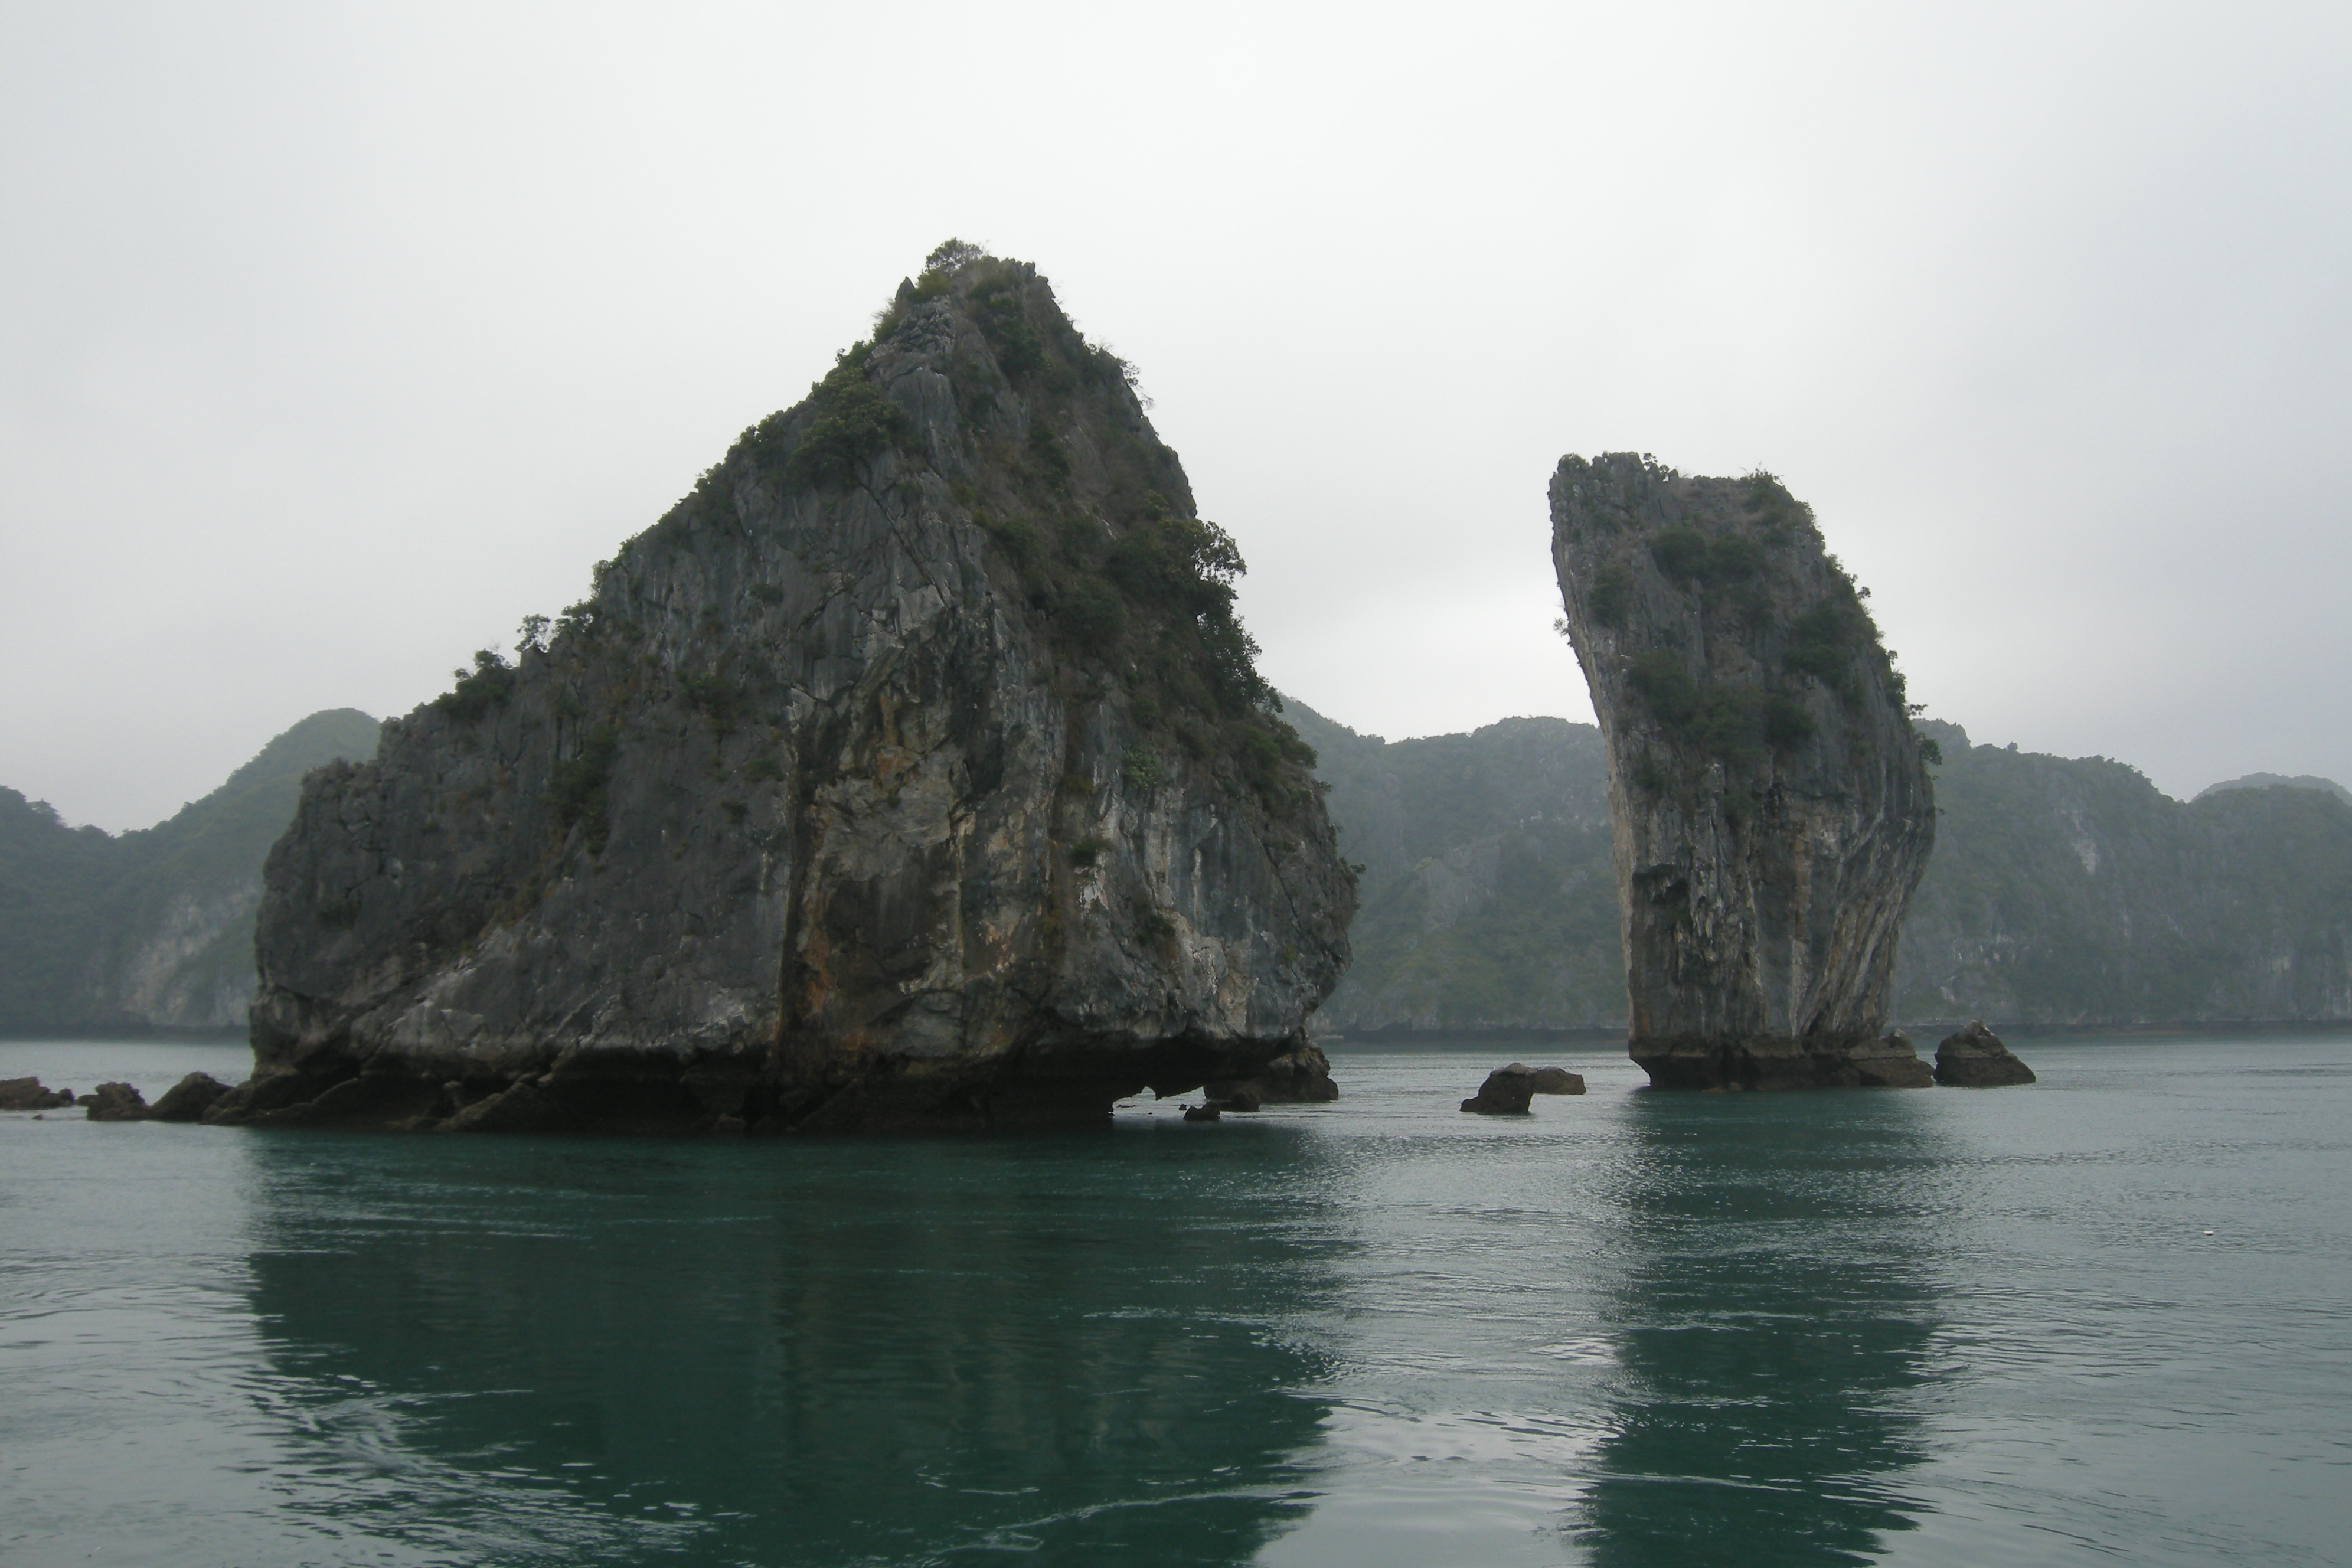
user: text: Trong hình có bao nhiêu khối đá lớn nổi bật ở tiền cảnh?
assistant: text: Hai

user: text: Phong cảnh trong hình thuộc về địa danh nổi tiếng nào của Việt Nam?
assistant: text: Vịnh Hạ Long

user: text: Các khối đá vôi và cảnh quan biển như thế này có ý nghĩa gì đối với du lịch Việt Nam?
assistant: text: Chúng là di sản thiên nhiên thế giới, điểm đến du lịch nổi tiếng thu hút du khách và có giá trị cao về mặt địa chất, sinh thái.

user: text: Dựa vào hình ảnh, hãy mô tả loại địa hình và điều kiện thời tiết tại địa điểm này, đồng thời giải thích vai trò của các thực vật trên vách đá đối với hệ sinh thái địa phương?
assistant: text: Địa hình là các núi đá vôi karst dựng đứng trên biển. Thời tiết u ám, nhiều mây, có thể là sương mù hoặc trời sắp mưa. Thực vật giúp ổn định đất đá, ngăn xói mòn, cung cấp môi trường sống và thức ăn cho các loài động vật nhỏ, góp phần vào đa dạng sinh học của hệ sinh thái vịnh.